Gul (design)

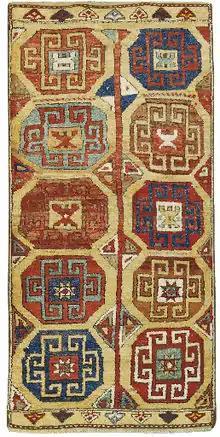
Konya 18th carpet with Memling "gul" design. There is a row of triangular amulet motifs (Muska) at top and bottom; each of the four lower "gul" has a star motif (Yıldız) at its centre.

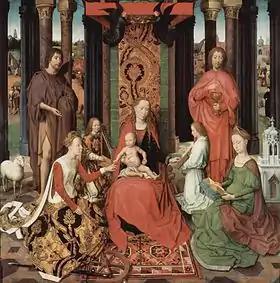
Triptych by Hans Memling, 1479, with a gul-patterned carpet at the Virgin's feet

A gul (also written "gol", "göl" and "gül") is a medallion-like design element typical of traditional hand-woven carpets from Central and West Asia. In Turkmen weavings they are often repeated to form the pattern in the main field.